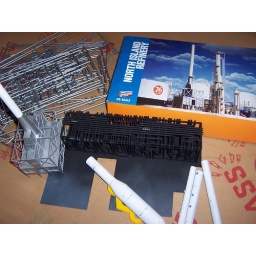
Currently in the middle of building my refinery. Another discontinued model, picked it up at a train show.